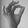
ASL letter: F